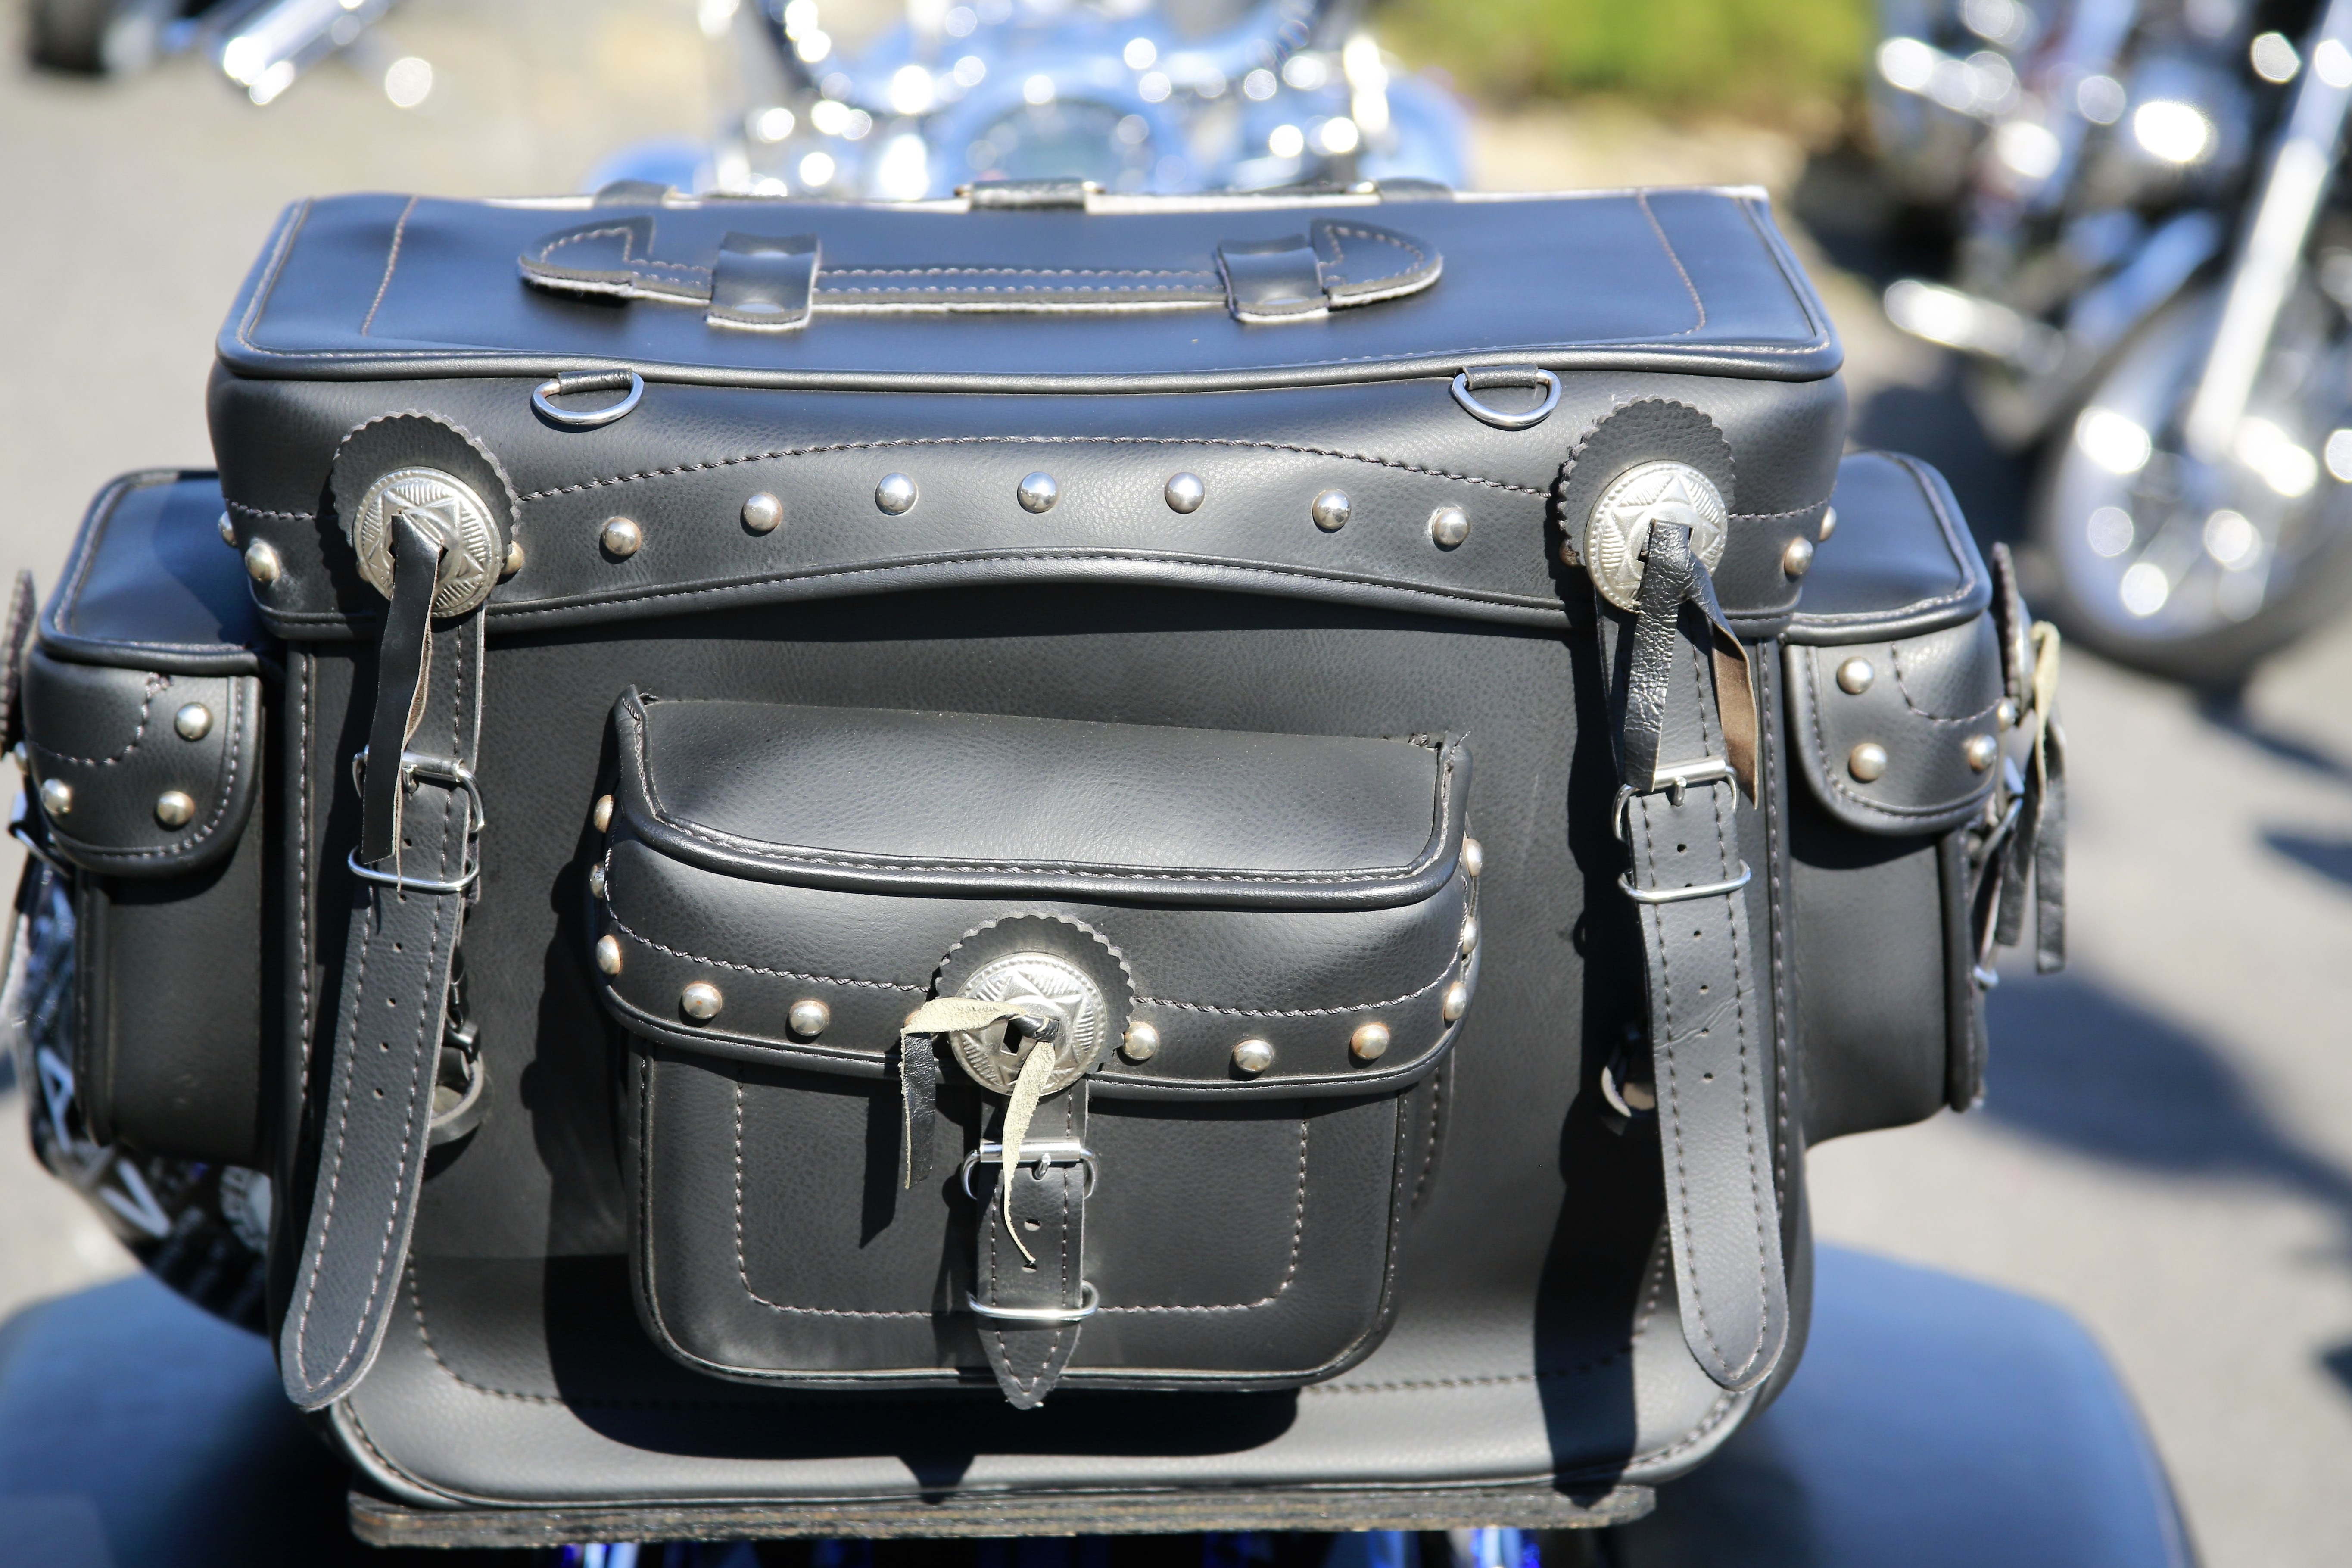
car, camera, vehicle, motorcycle, bag, leisure, product, digital camera, leather bag, biker, two wheels